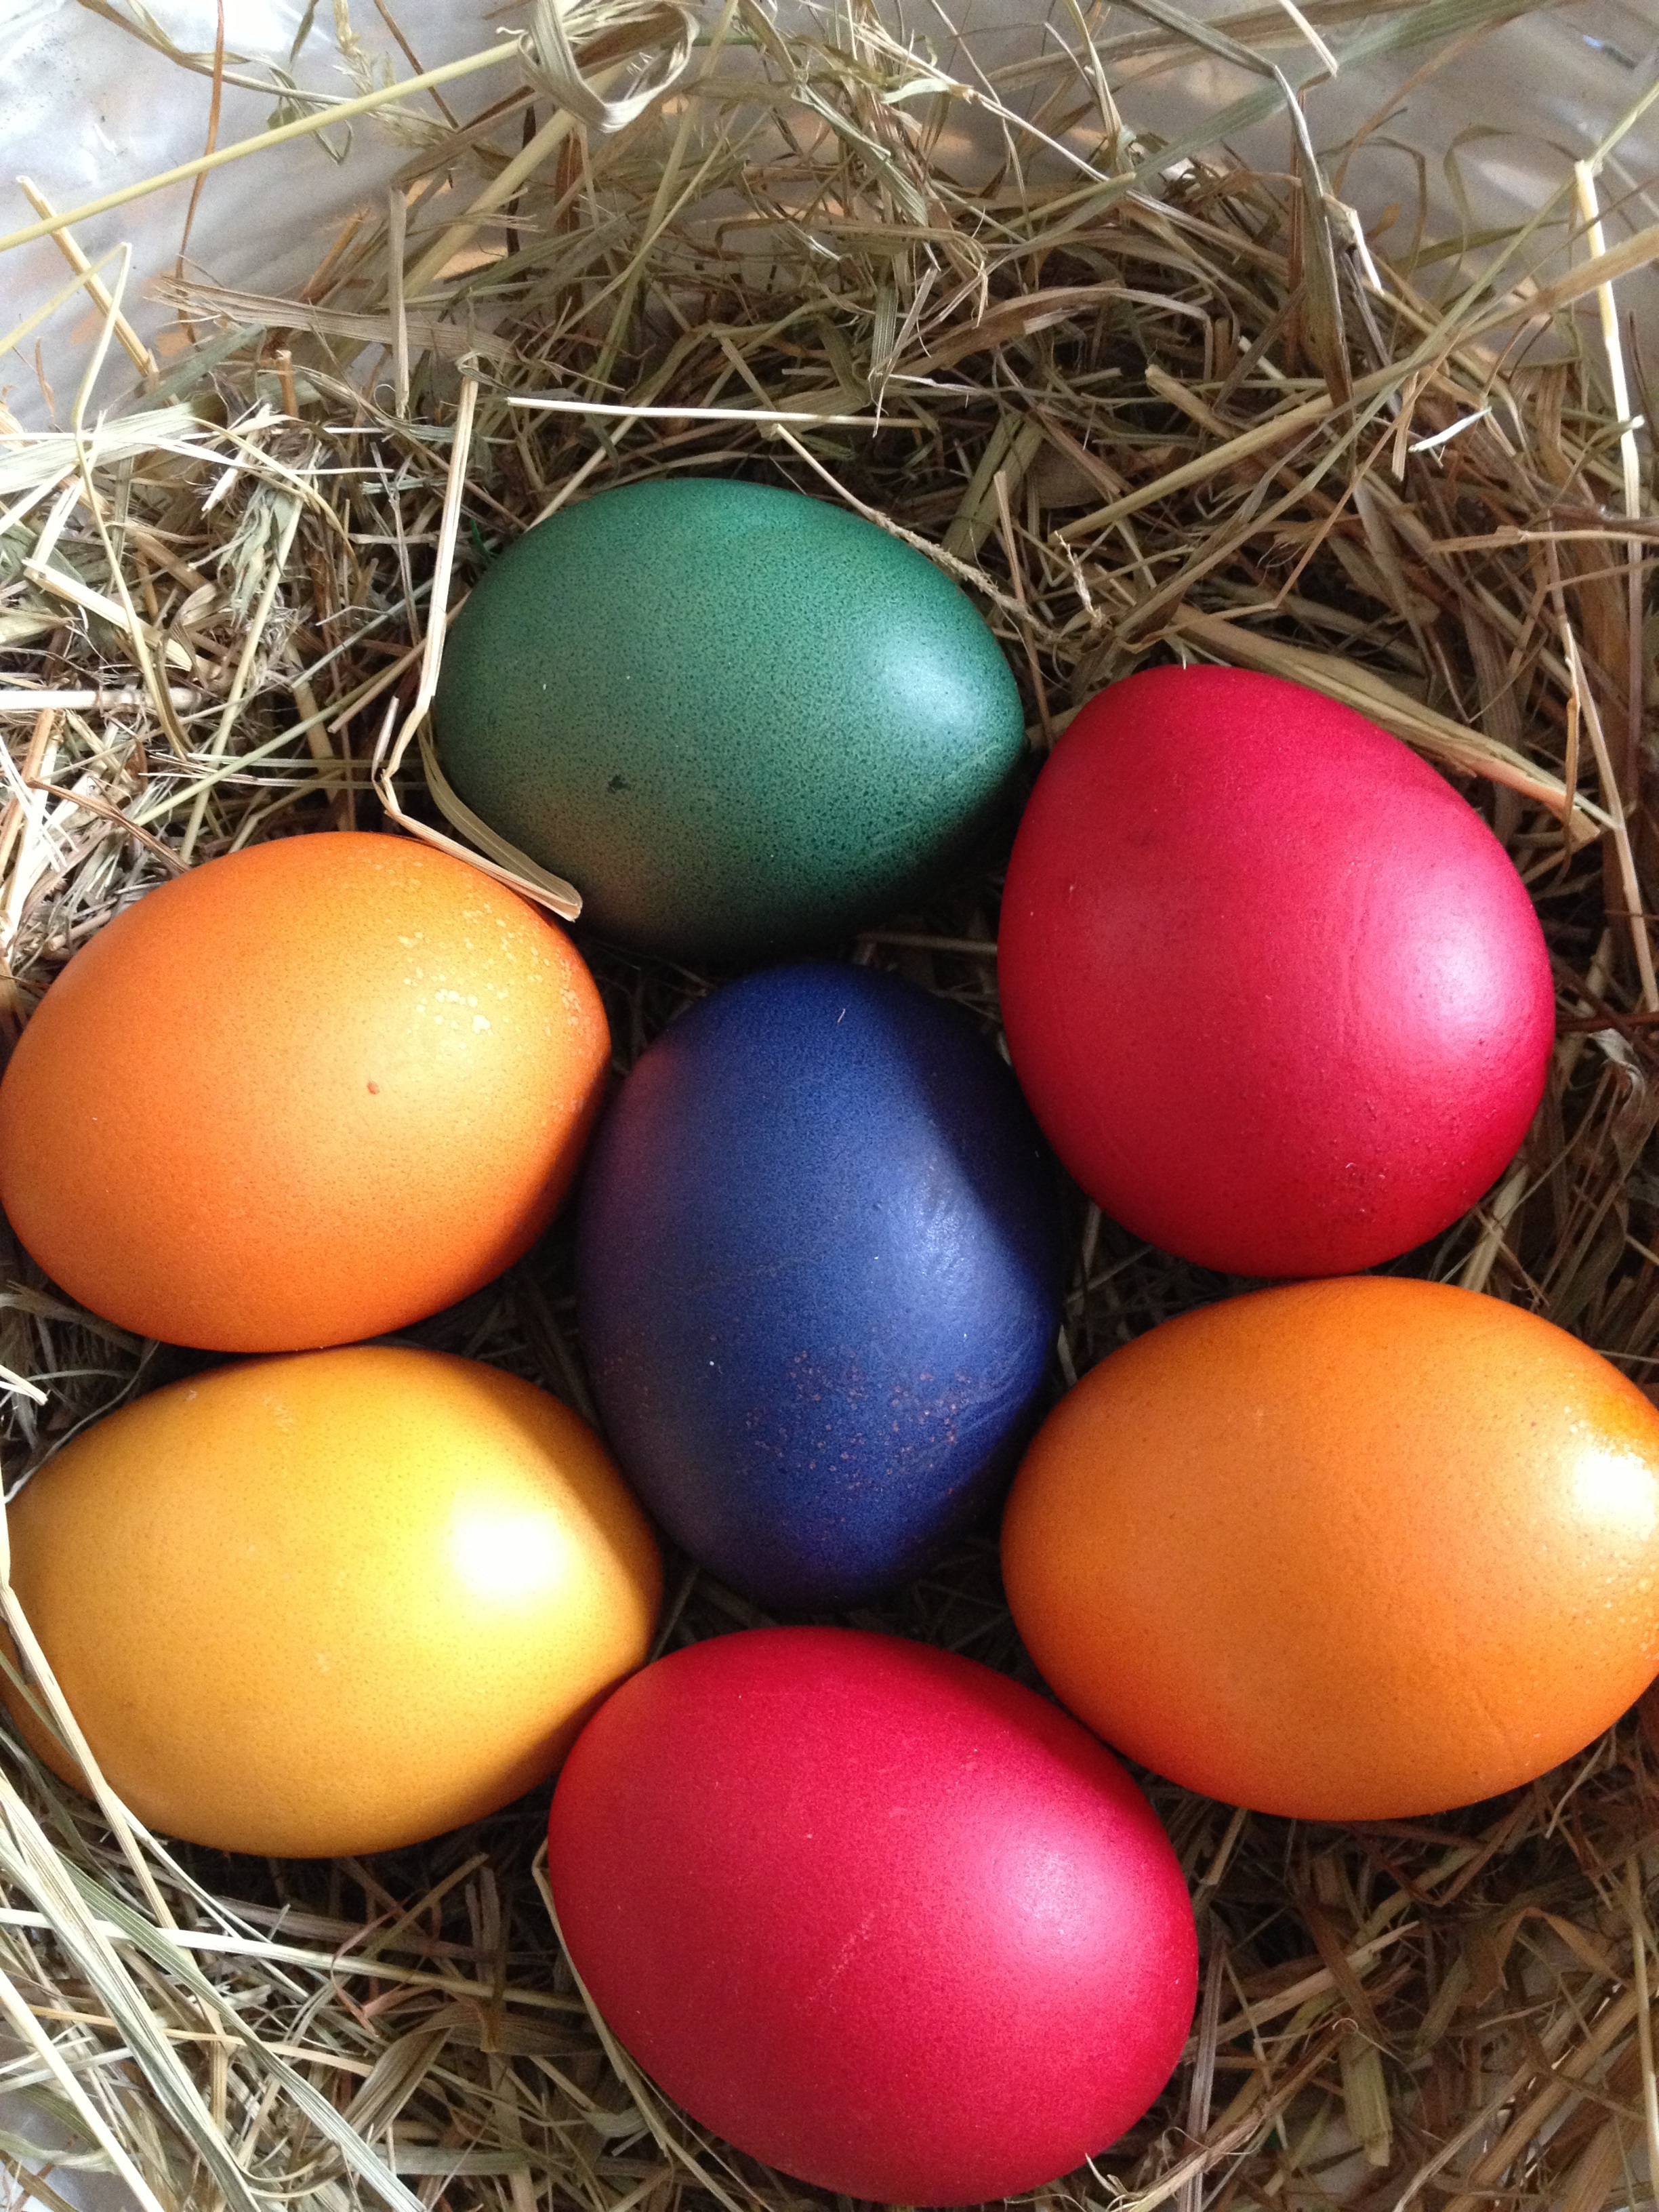
food, color, colorful, egg, easter, colored, nest, easter egg, happy easter, colored egg, easter theme, easter greeting